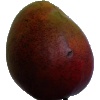
Label: red_mango